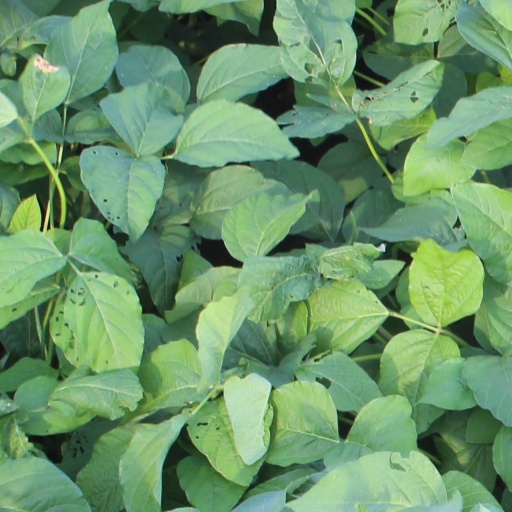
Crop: soybean